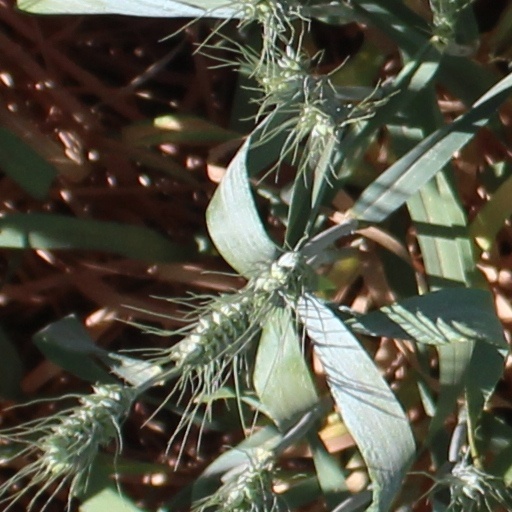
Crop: wheat